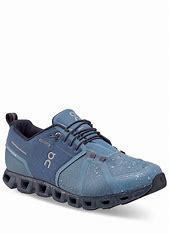
Brand: ON
Model: Cloud 5